Papyrus

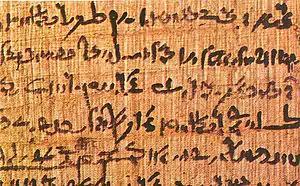
Papyrus (P. BM EA 10591 recto column IX, beginning of lines 13–17)

Papyrus is a material similar to thick paper that was used in ancient times as a writing material. It was made from the pith of the papyrus plant, "Cyperus papyrus", a wetland sedge. "Papyrus" (plural: "papyri" or "papyruses") can also refer to a document written on sheets of such material, joined side by side and rolled up into a scroll, an early form of a book.